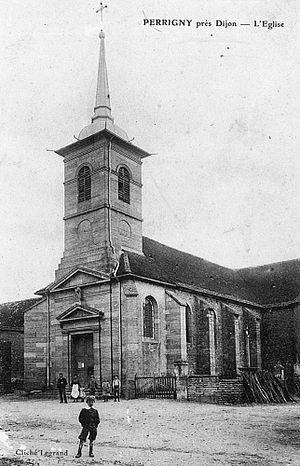
Eglise vers 1900
Perrigny-lès-Dijon est une commune française appartenant à Dijon Métropole située dans le département de la Côte-d'Or en région Bourgogne-Franche-Comté. Ses habitants sont les Patriniennes et les Patriniens.